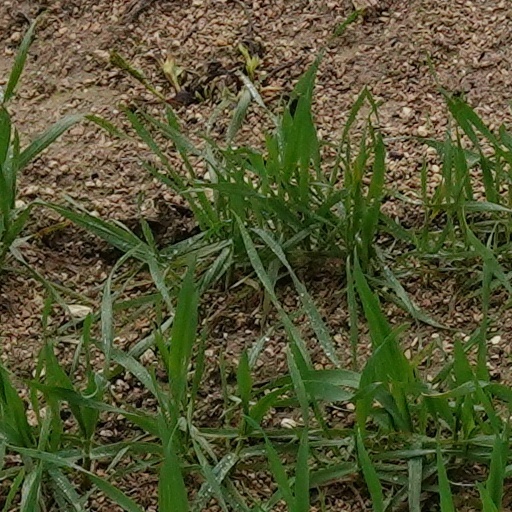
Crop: wheat